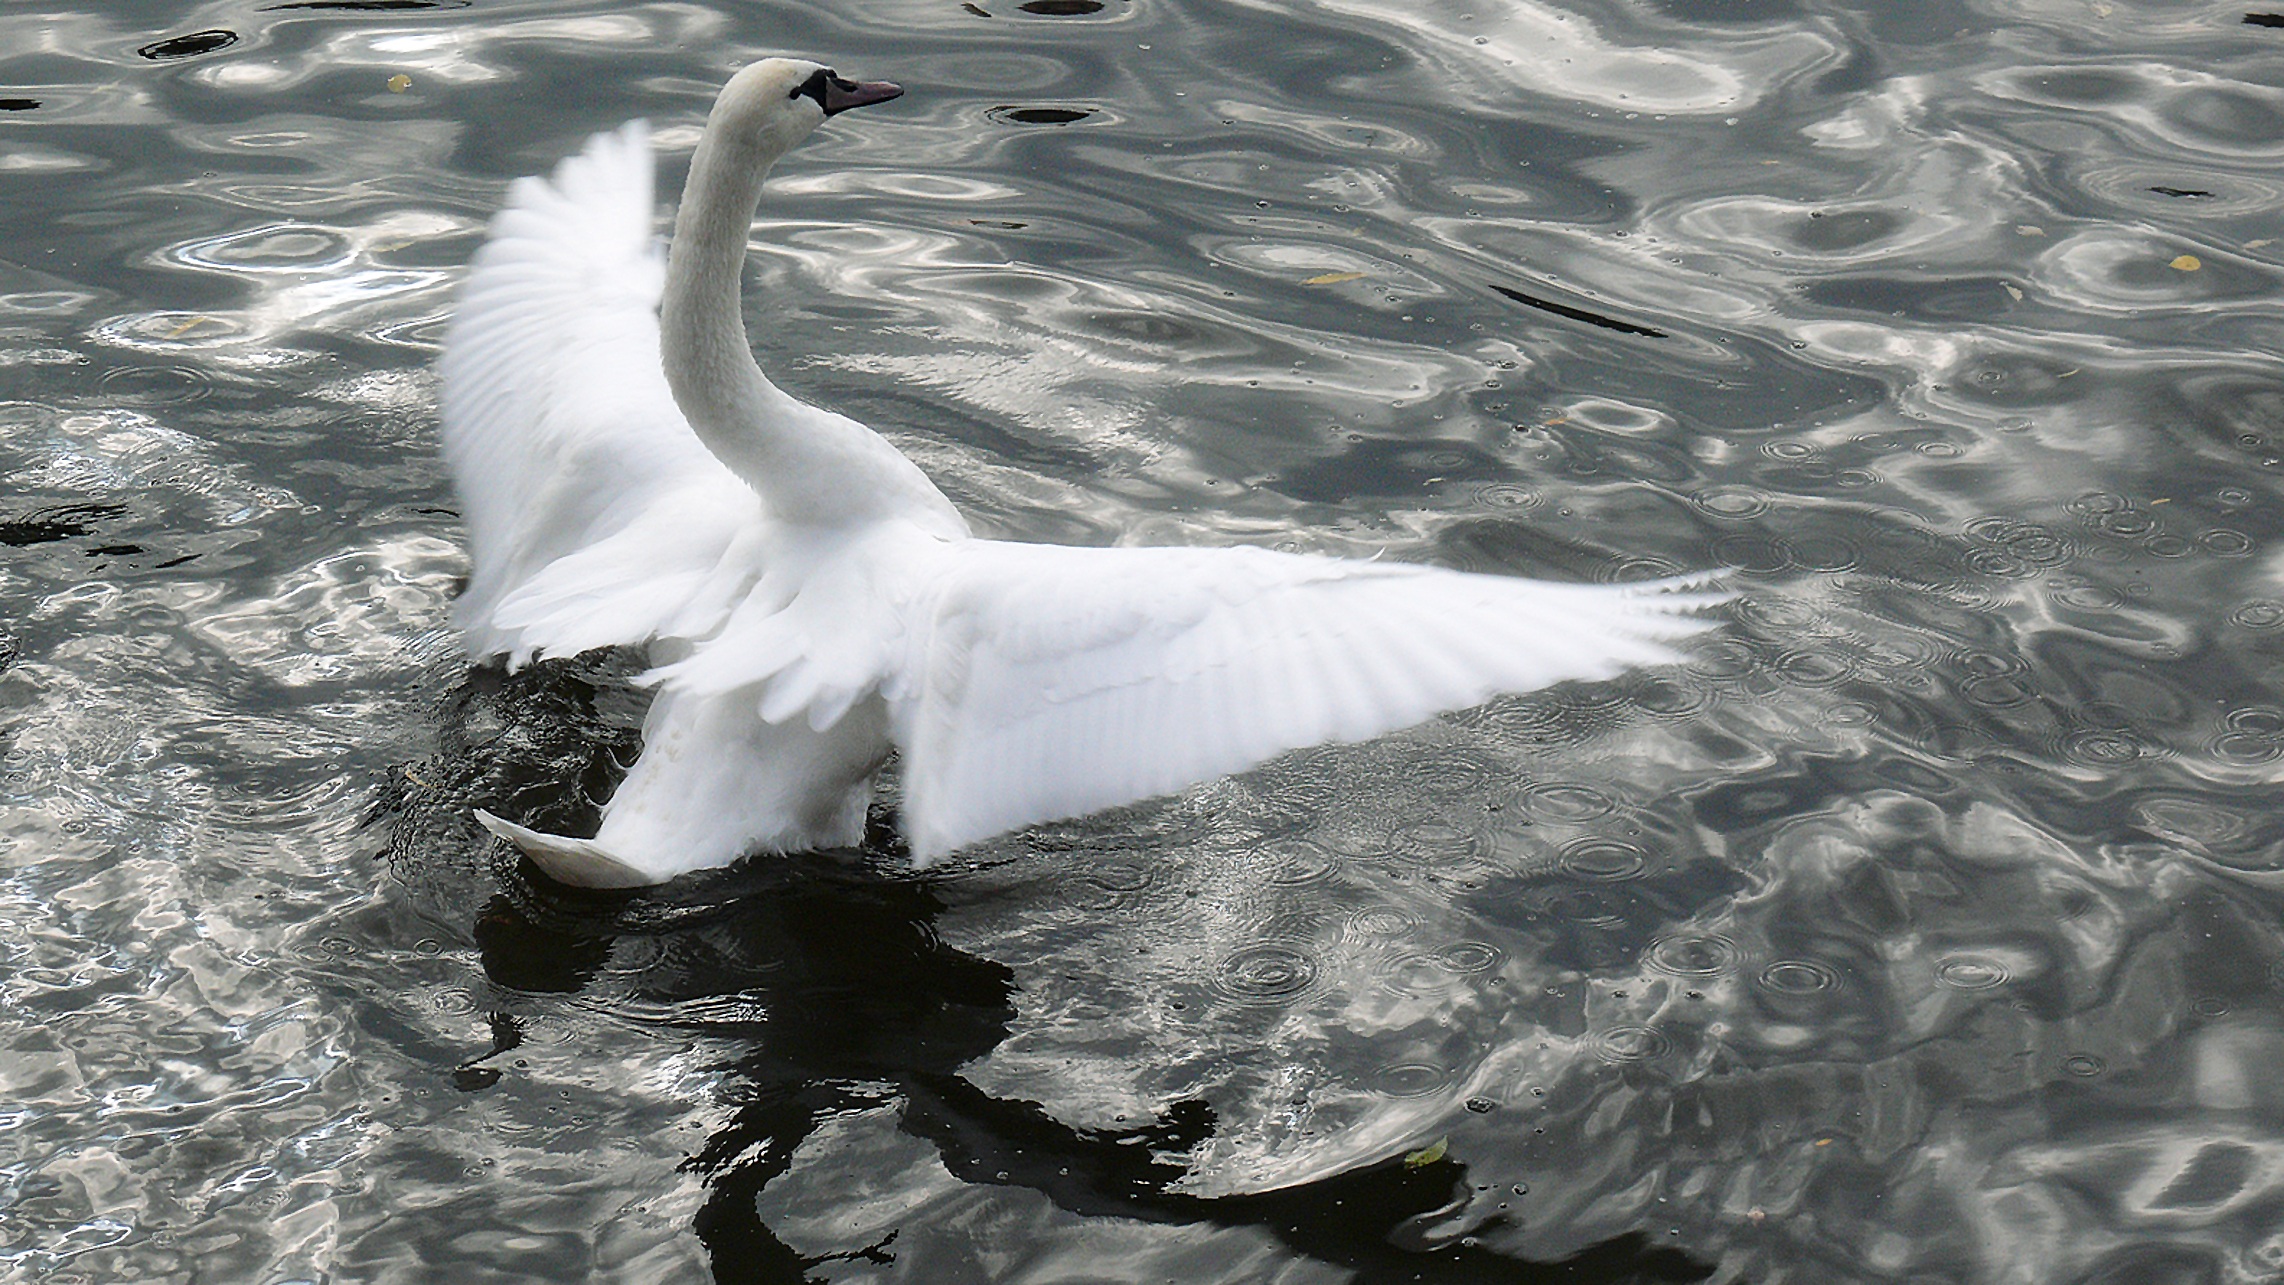
bird, wing, white, wildlife, reflection, beak, feather, fauna, plumage, swan, vertebrate, waterfowl, egret, water bird, spring dress, ducks geese and swans, my dear swan